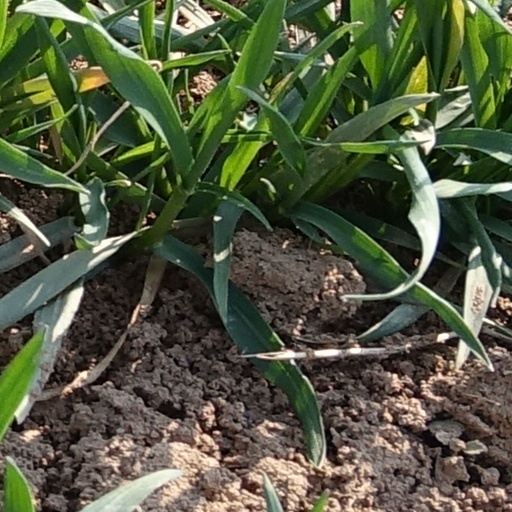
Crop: wheat